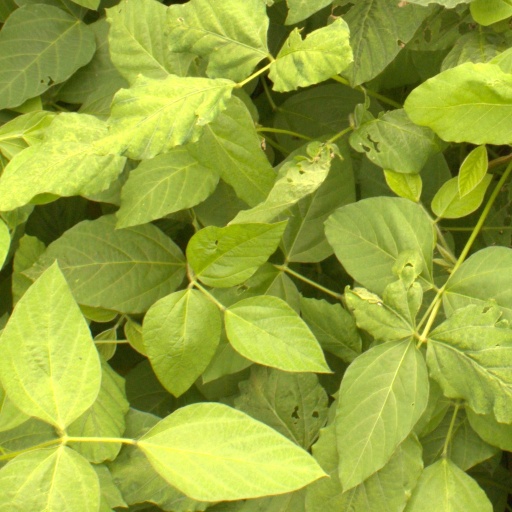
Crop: soybean